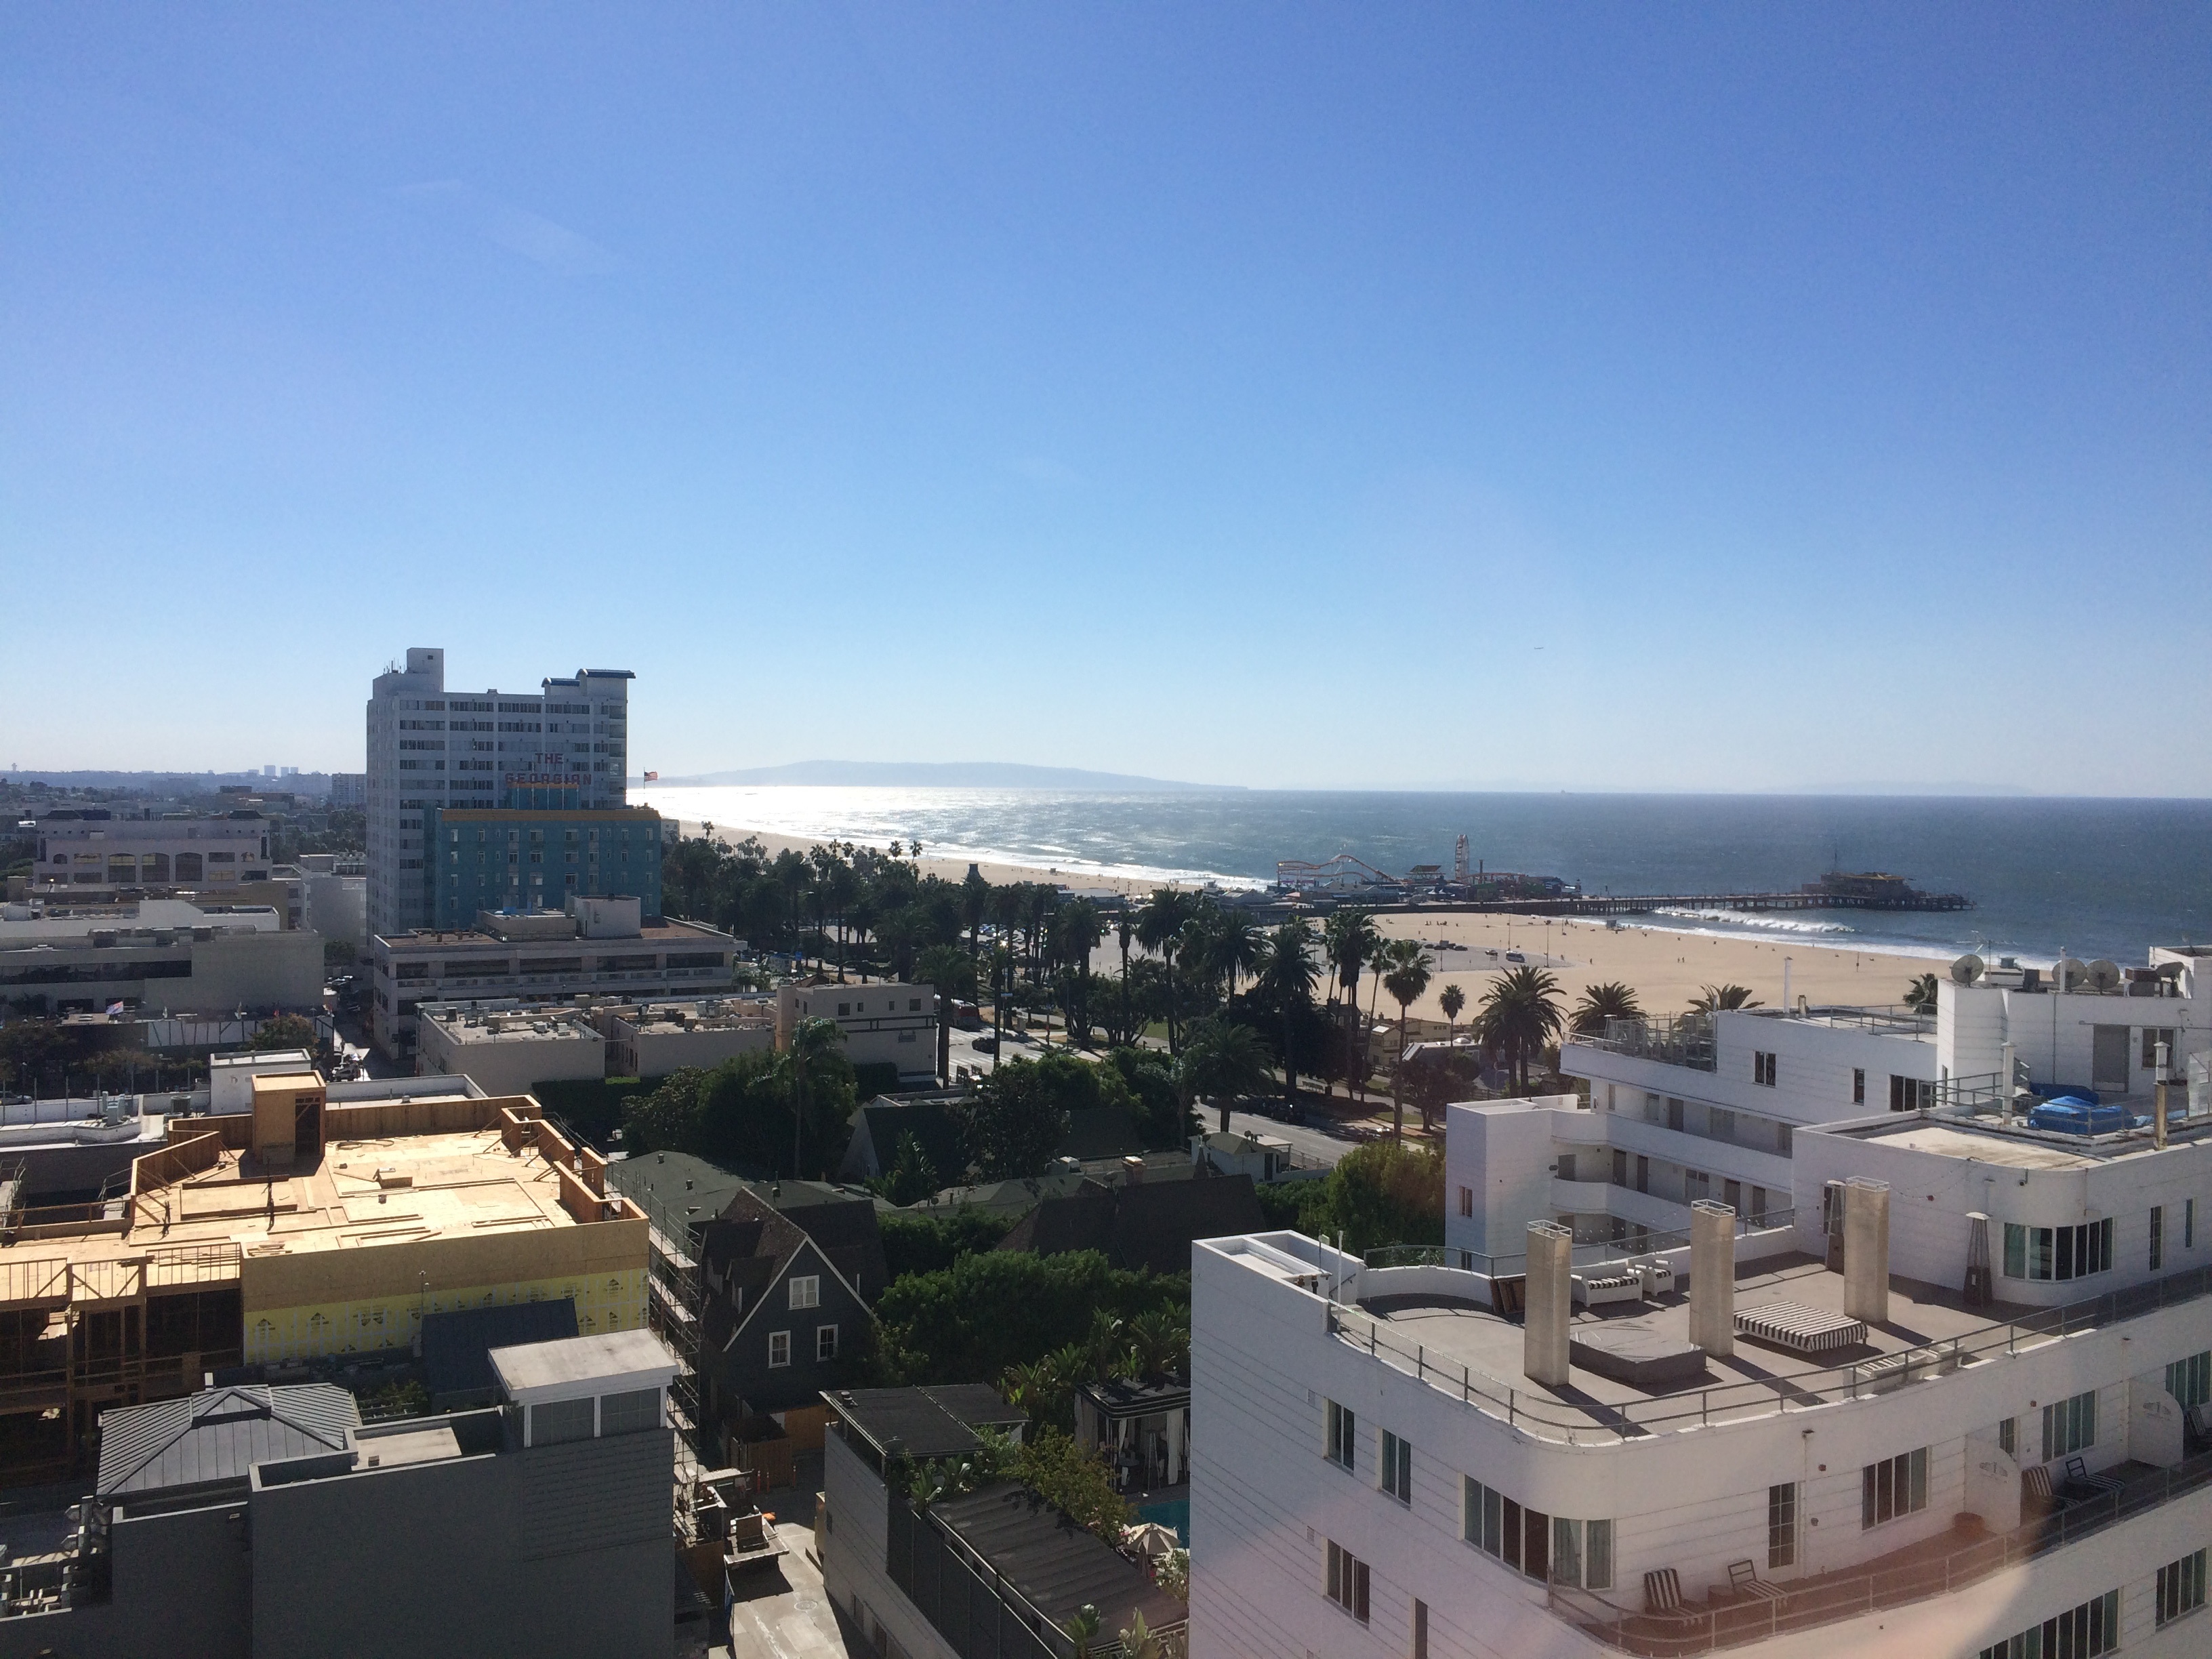
skyline, town, city, skyscraper, cityscape, panorama, downtown, landmark, tower block, tours, aerial photography, human settlement